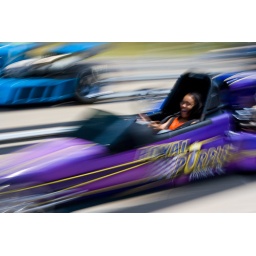
Random person in the drag car as we were deciding they didn't look quite as fun as normal go-karts.